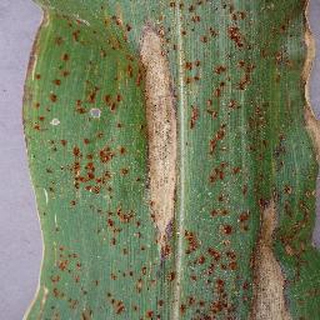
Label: corn_northern_leaf_blight